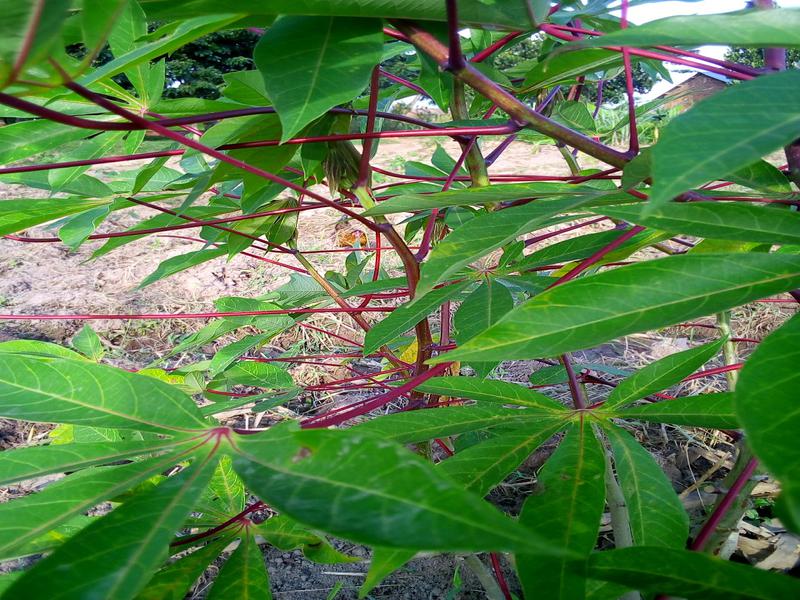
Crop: cassava
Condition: brown_streak_disease